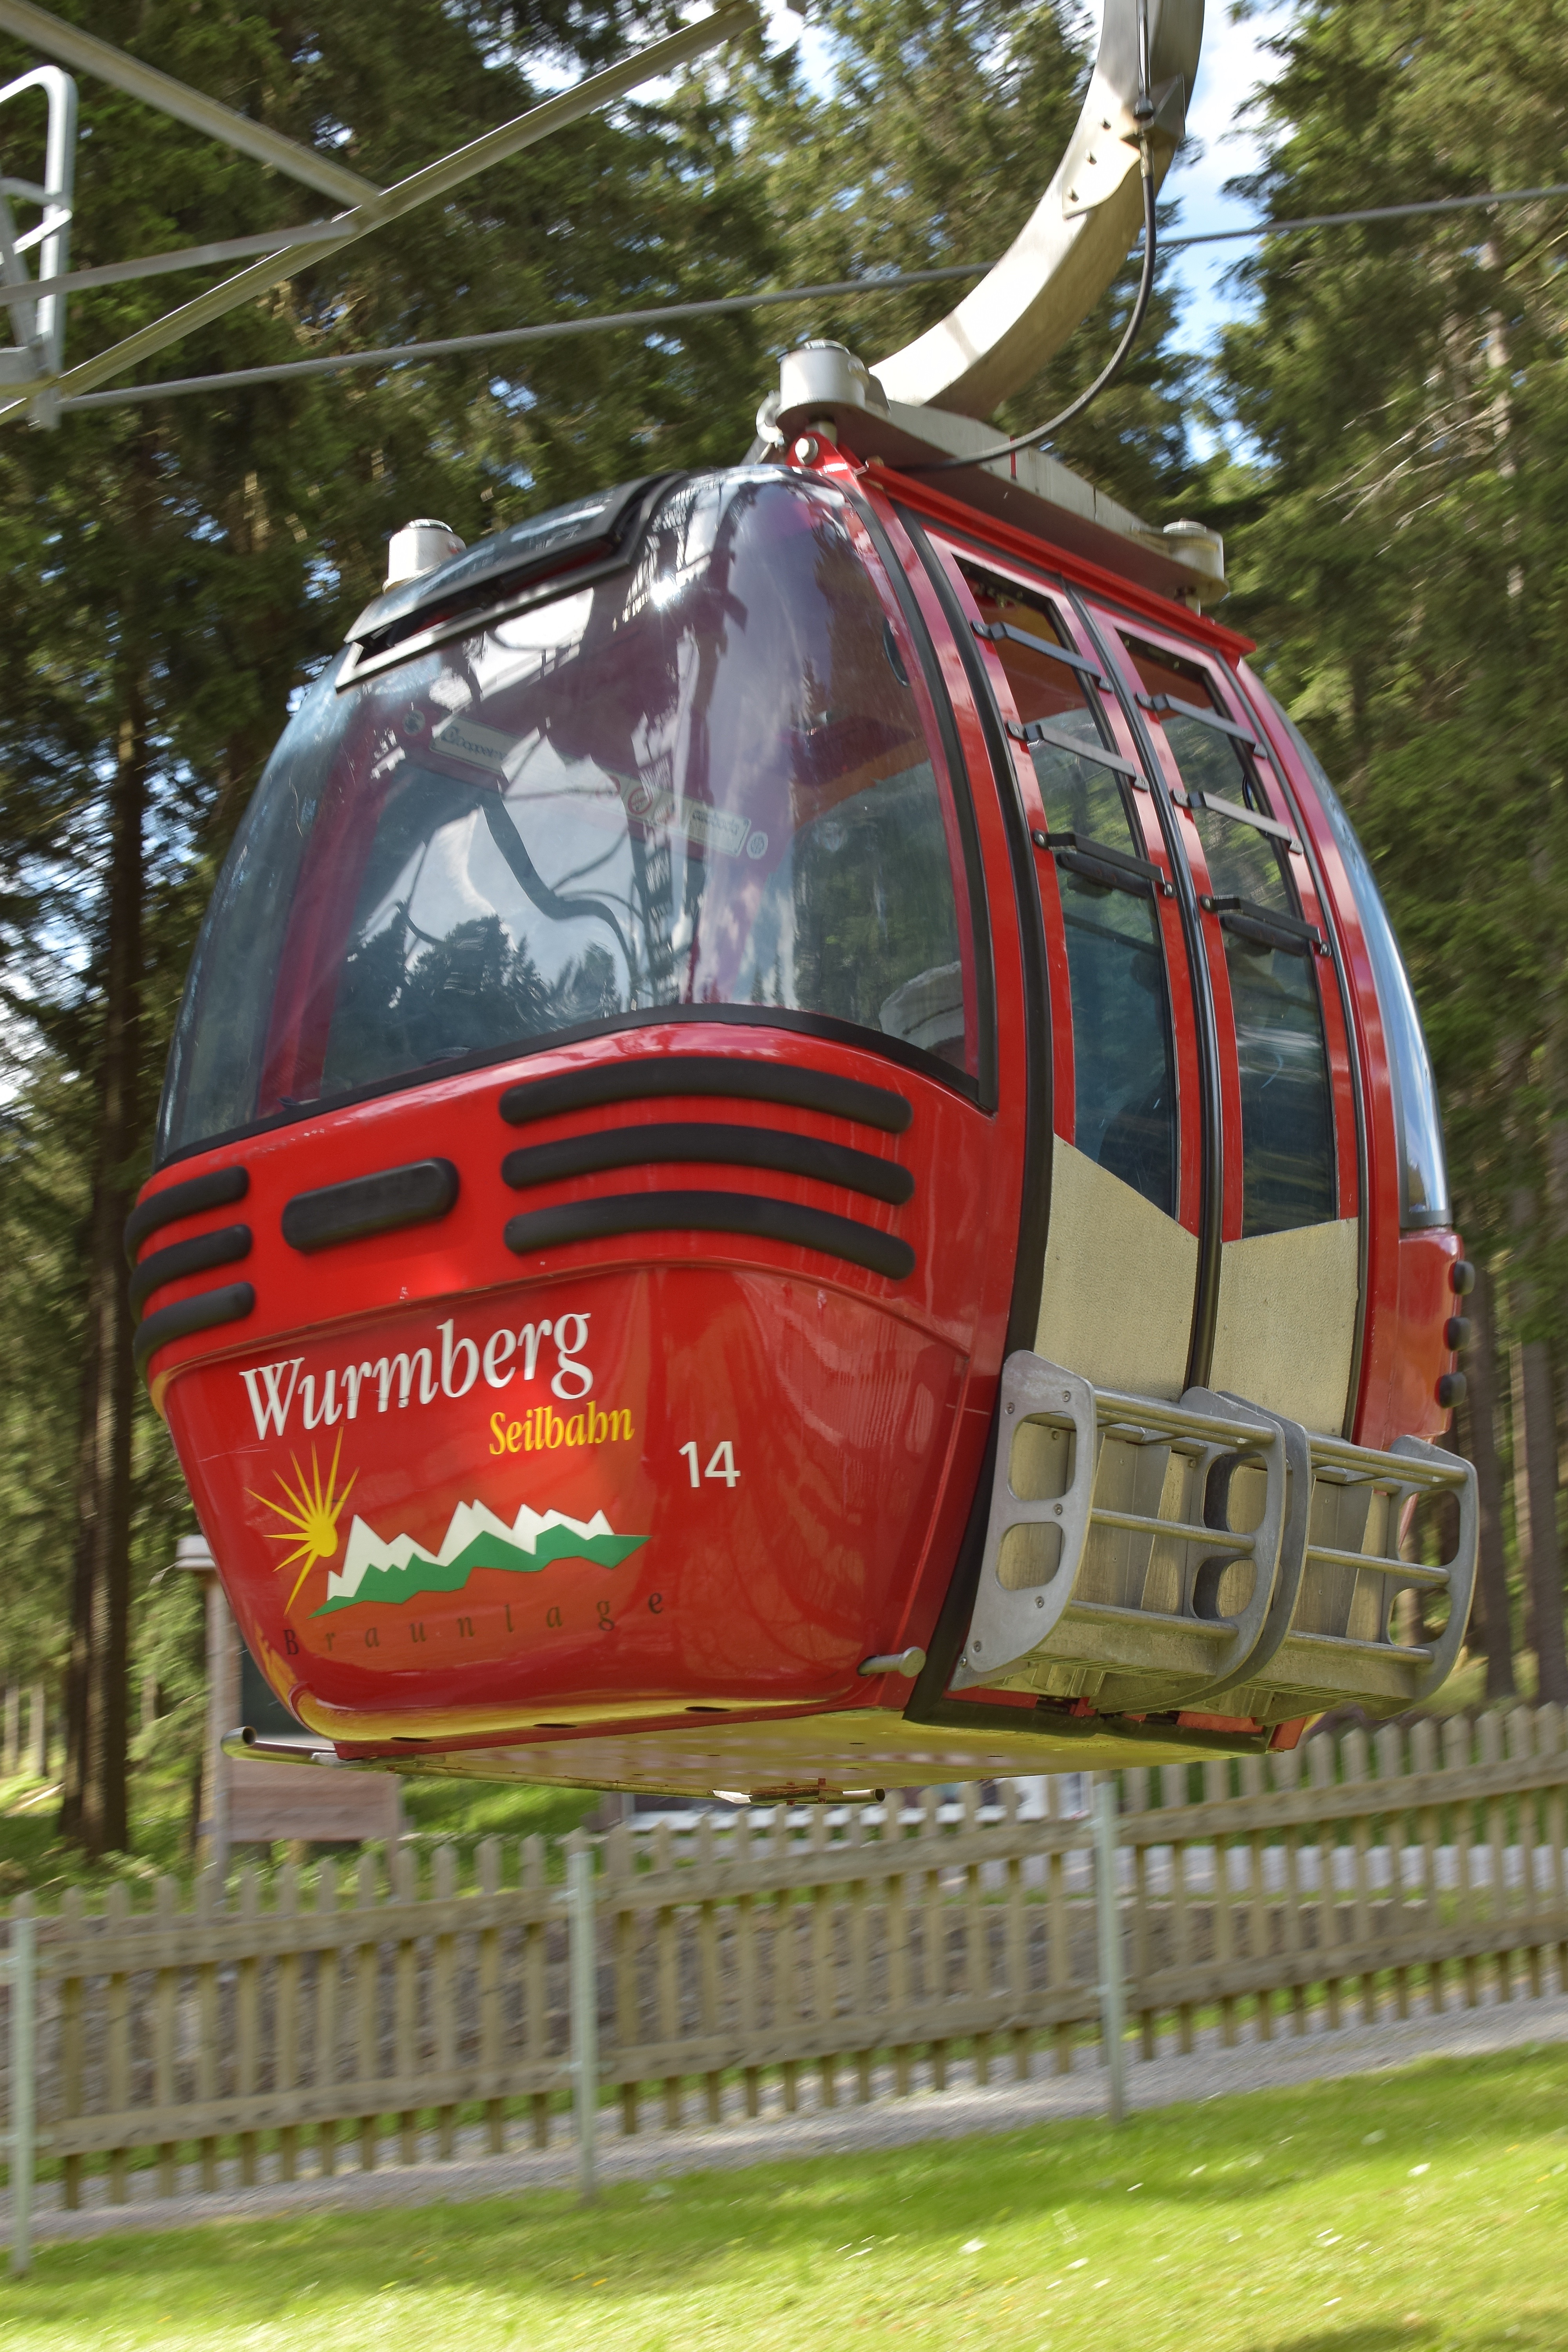
vehicle, cabin, cable car, mountains, highlands, inflatable, braunlage, worm mountain, man made object